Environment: real
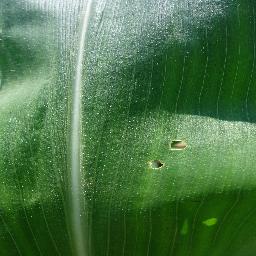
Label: healthy